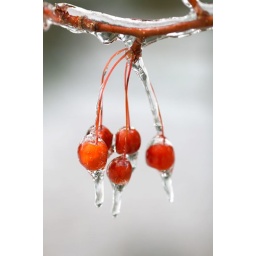
I found these hidden away in the park behind my house - a special color treat for a gray winter.